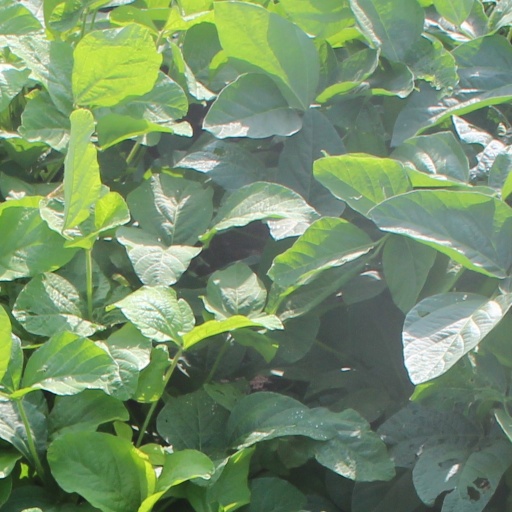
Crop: soybean